San Pietro ad Mensulas

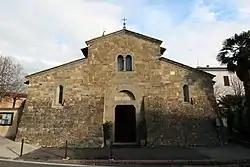
Facade of San Pietro ad Mensulas

San Pietro ad Mensulas is a Romanesque-style, Roman Catholic church just outside Sinalunga, province of Siena, region of Tuscany, Italy. It is now part of the Diocese of Montepulciano-Chiusi-Pienza.